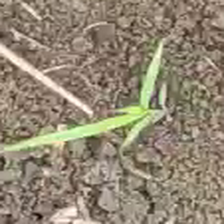
Weed species: Digitaria_SP_(Digitaria Sanguinalis )